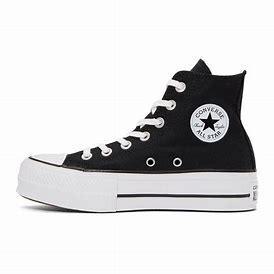
Brand: Converse
Model: Chuck Taylor All Star Canvas